Matthew Arnold

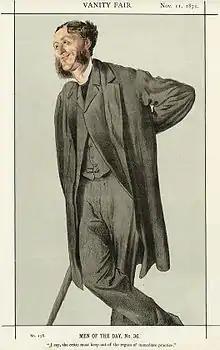
Caricature by James Tissot published in "Vanity Fair" in 1871

In 1852, Arnold published his second volume of poems, "Empedocles on Etna, and Other Poems". In 1853, he published "Poems: A New Edition", a selection from the two earlier volumes famously excluding "Empedocles on Etna", but adding new poems, "Sohrab and Rustum" and "The Scholar Gipsy". In 1854, "Poems: Second Series" appeared; also a selection, it included the new poem "Balder Dead".